Reynolds' Cottages

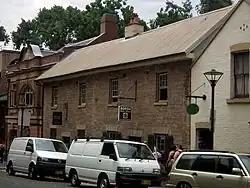
Reynolds' Cottages, pictured in 2014

Reynolds's Cottages is a heritage-listed former retail building and residence and now retail building and cafe at 28–30 Harrington Street, The Rocks, City of Sydney, New South Wales, Australia. It was built for Thomas Ryan in 1830. It is also known as Gumnut Cafe (No. 28). The property is owned by Property NSW, an agency of the Government of New South Wales. It was added to the New South Wales State Heritage Register on 10 May 2002.